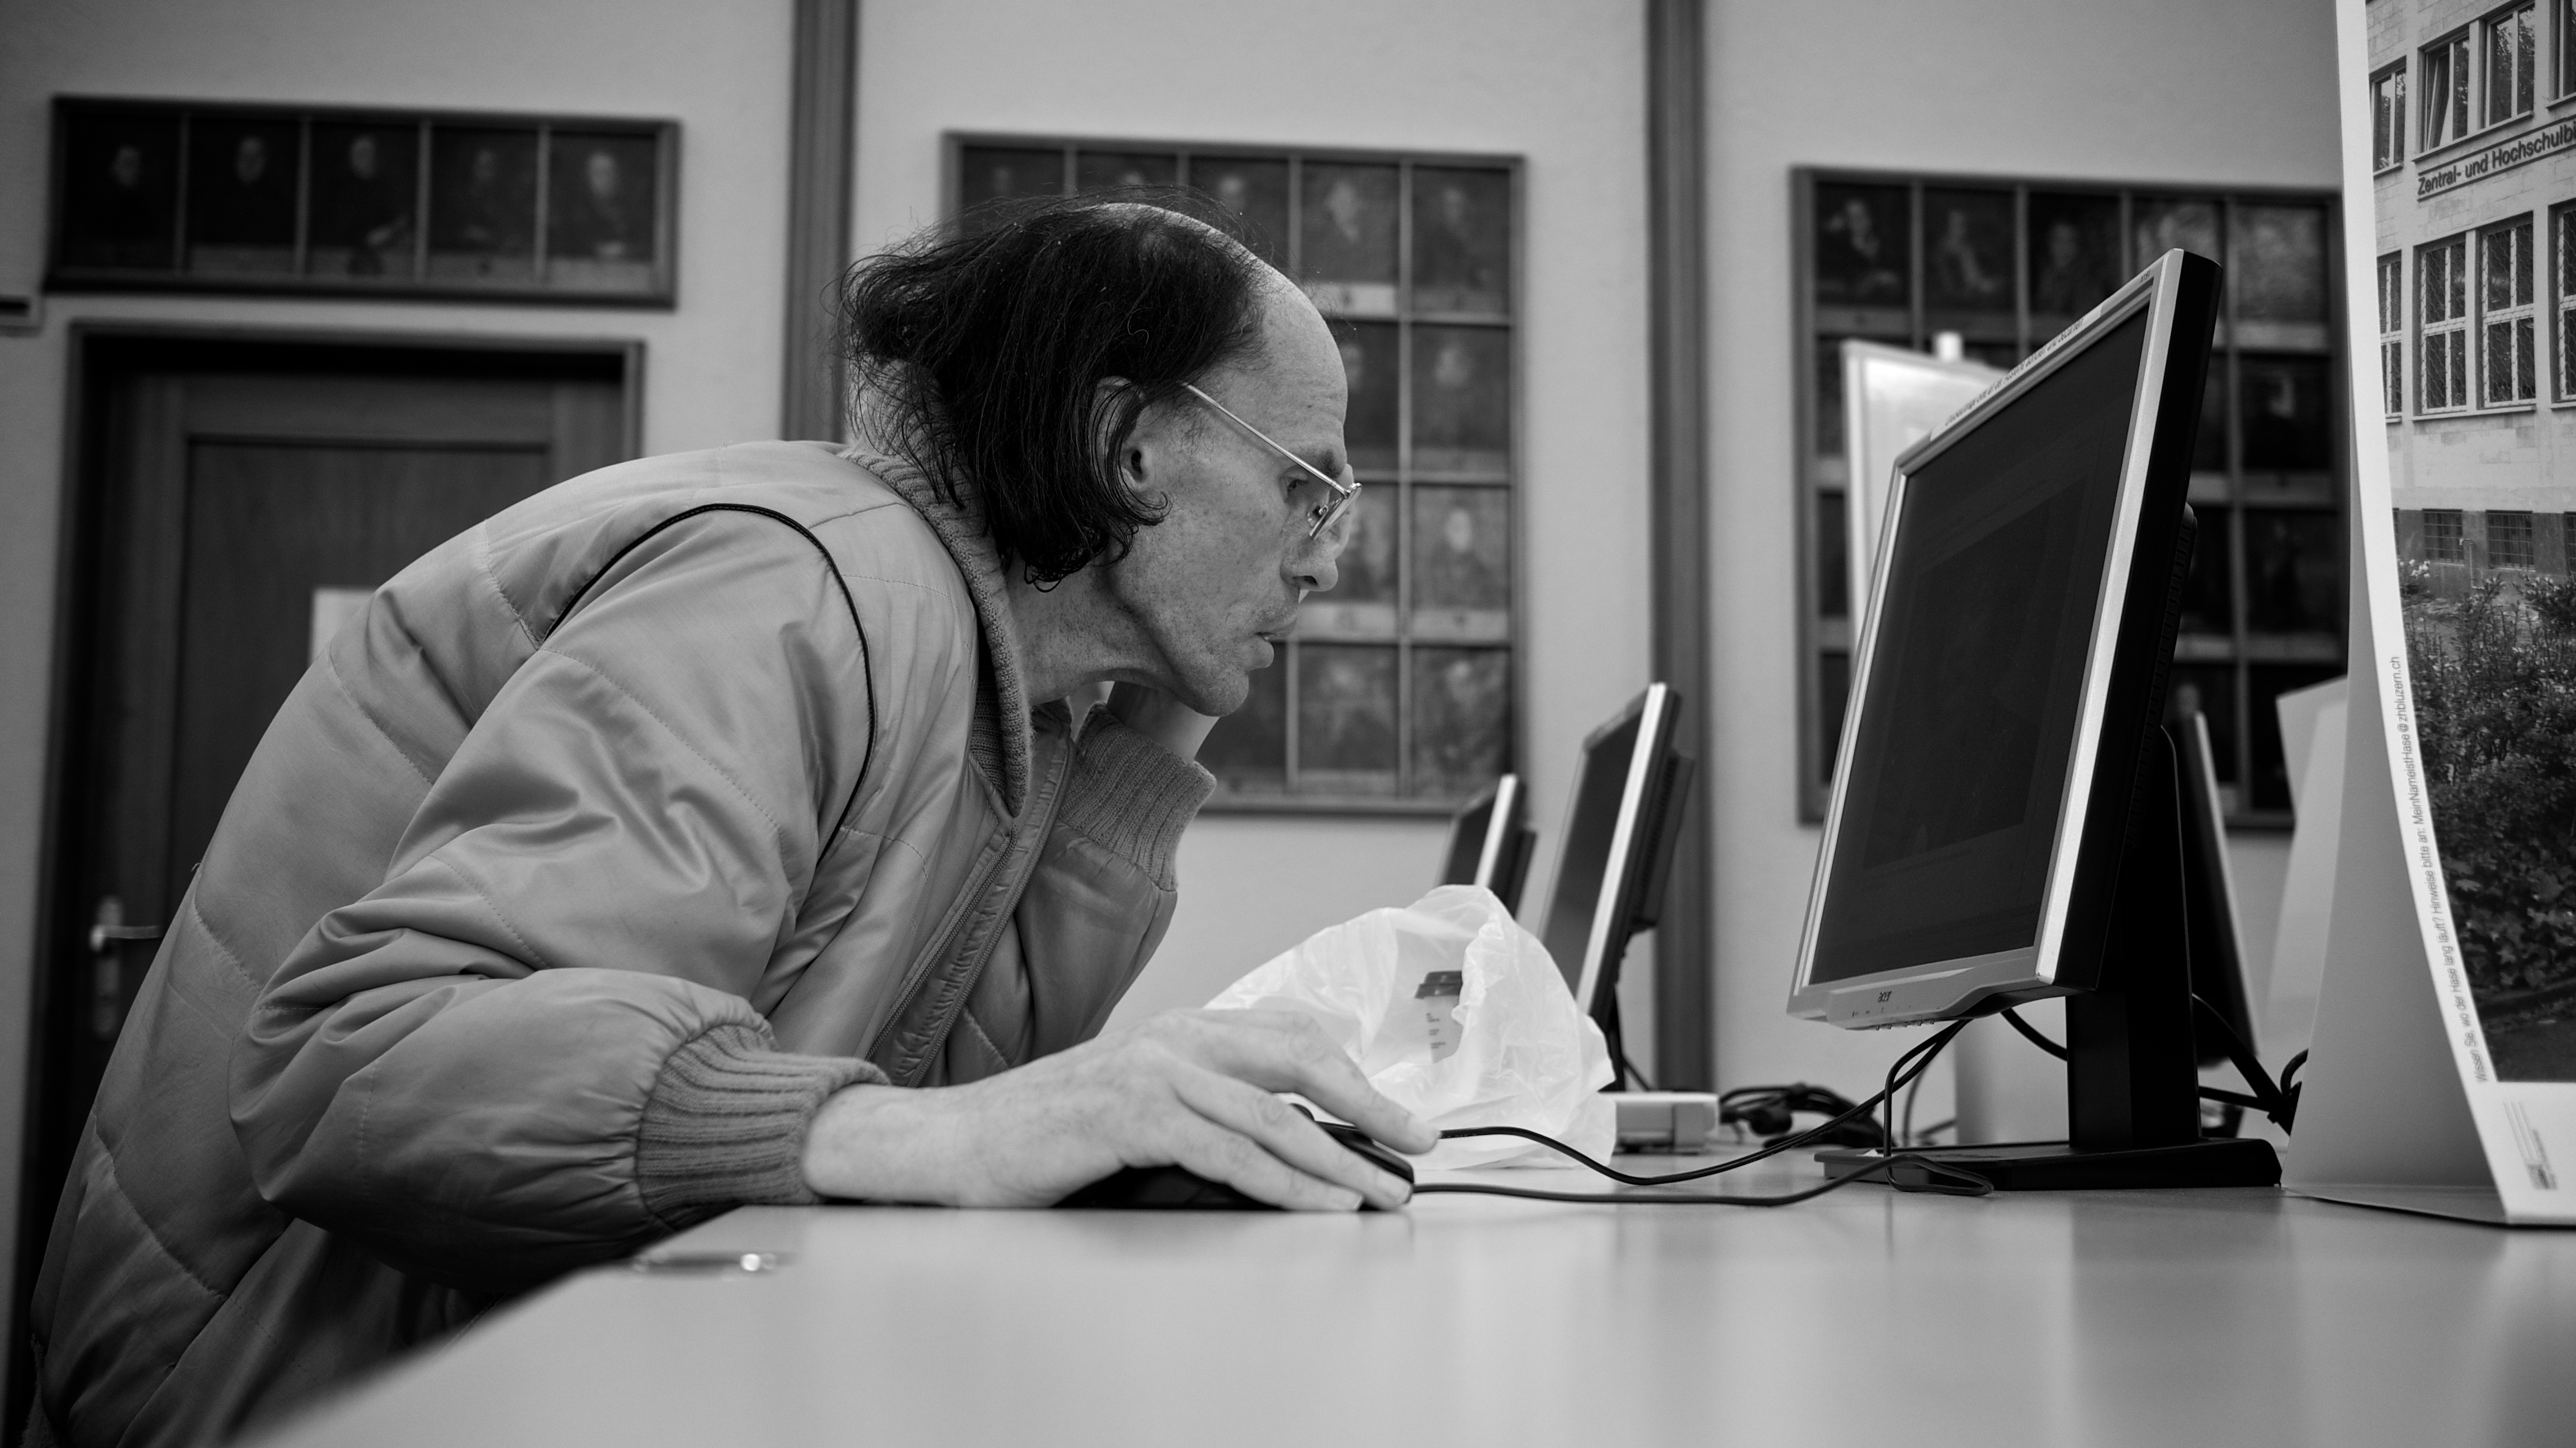
black and white, white, street, photography, ebook, training, black, monochrome, conversation, streetphotography, flickr, thomas, video, design, olympus, photograph, luzern, omd, fuji, leica, monochrom, leuthard, hcb, thomasleuthard, monochrome photography, human positions